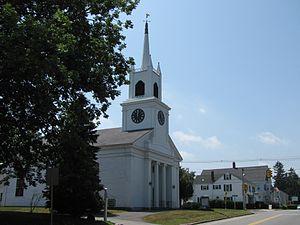
Rowley est une ville des États-Unis, dans le Massachusetts, comté d'Essex, fondée en 1638 et incorporée en 1639. La ville a été fondée à la suite de l'initiative du révérend Ezekiel Rogers, pasteur à Rowley dans le Yorkshire en Angleterre, qui organisa un groupe de 20 familles de Rowley et des environs et arma un navire pour franchir l'Atlantique.